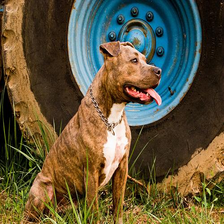
Species: dog
Breed: american pit bull terrier